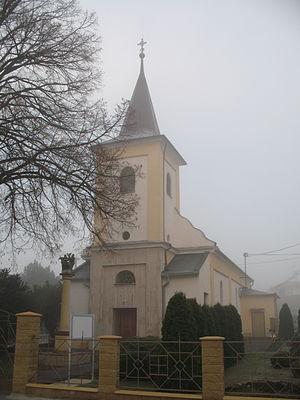
Svätoplukovo est un village de Slovaquie situé dans la région de Nitra.